Oxydactylus

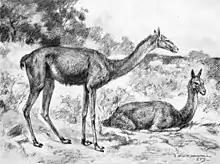
"O. longipes" restoration

They had very long legs and necks, and were probably adapted to eating high vegetation, much like modern giraffes. Unlike modern camelids, they had hooves, rather than tough sole-pads, and splayed toes.